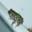
Label: frog